Ulysses (spacecraft)

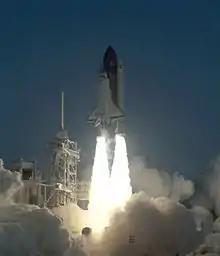
STS-41 launches from Kennedy Space Center, 6 October 1990.

ESA's Science Program Committee approved the fourth extension of the "Ulysses" mission to March 2004 thereby allowing it to operate over the Sun's poles for the third time in 2007 and 2008. After it became clear that the power output from the spacecraft's RTG would be insufficient to operate science instruments and keep the attitude control fuel, hydrazine, from freezing, instrument power sharing was initiated. Up until then, the most important instruments had been kept online constantly, whilst others were deactivated. When the probe neared the Sun, its power-hungry heaters were turned off and all instruments were turned on.